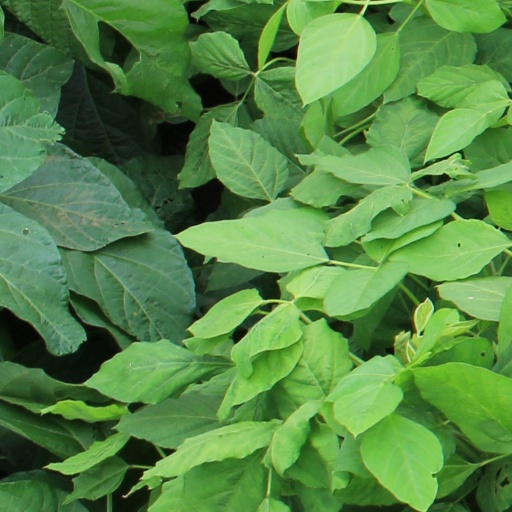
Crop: soybean